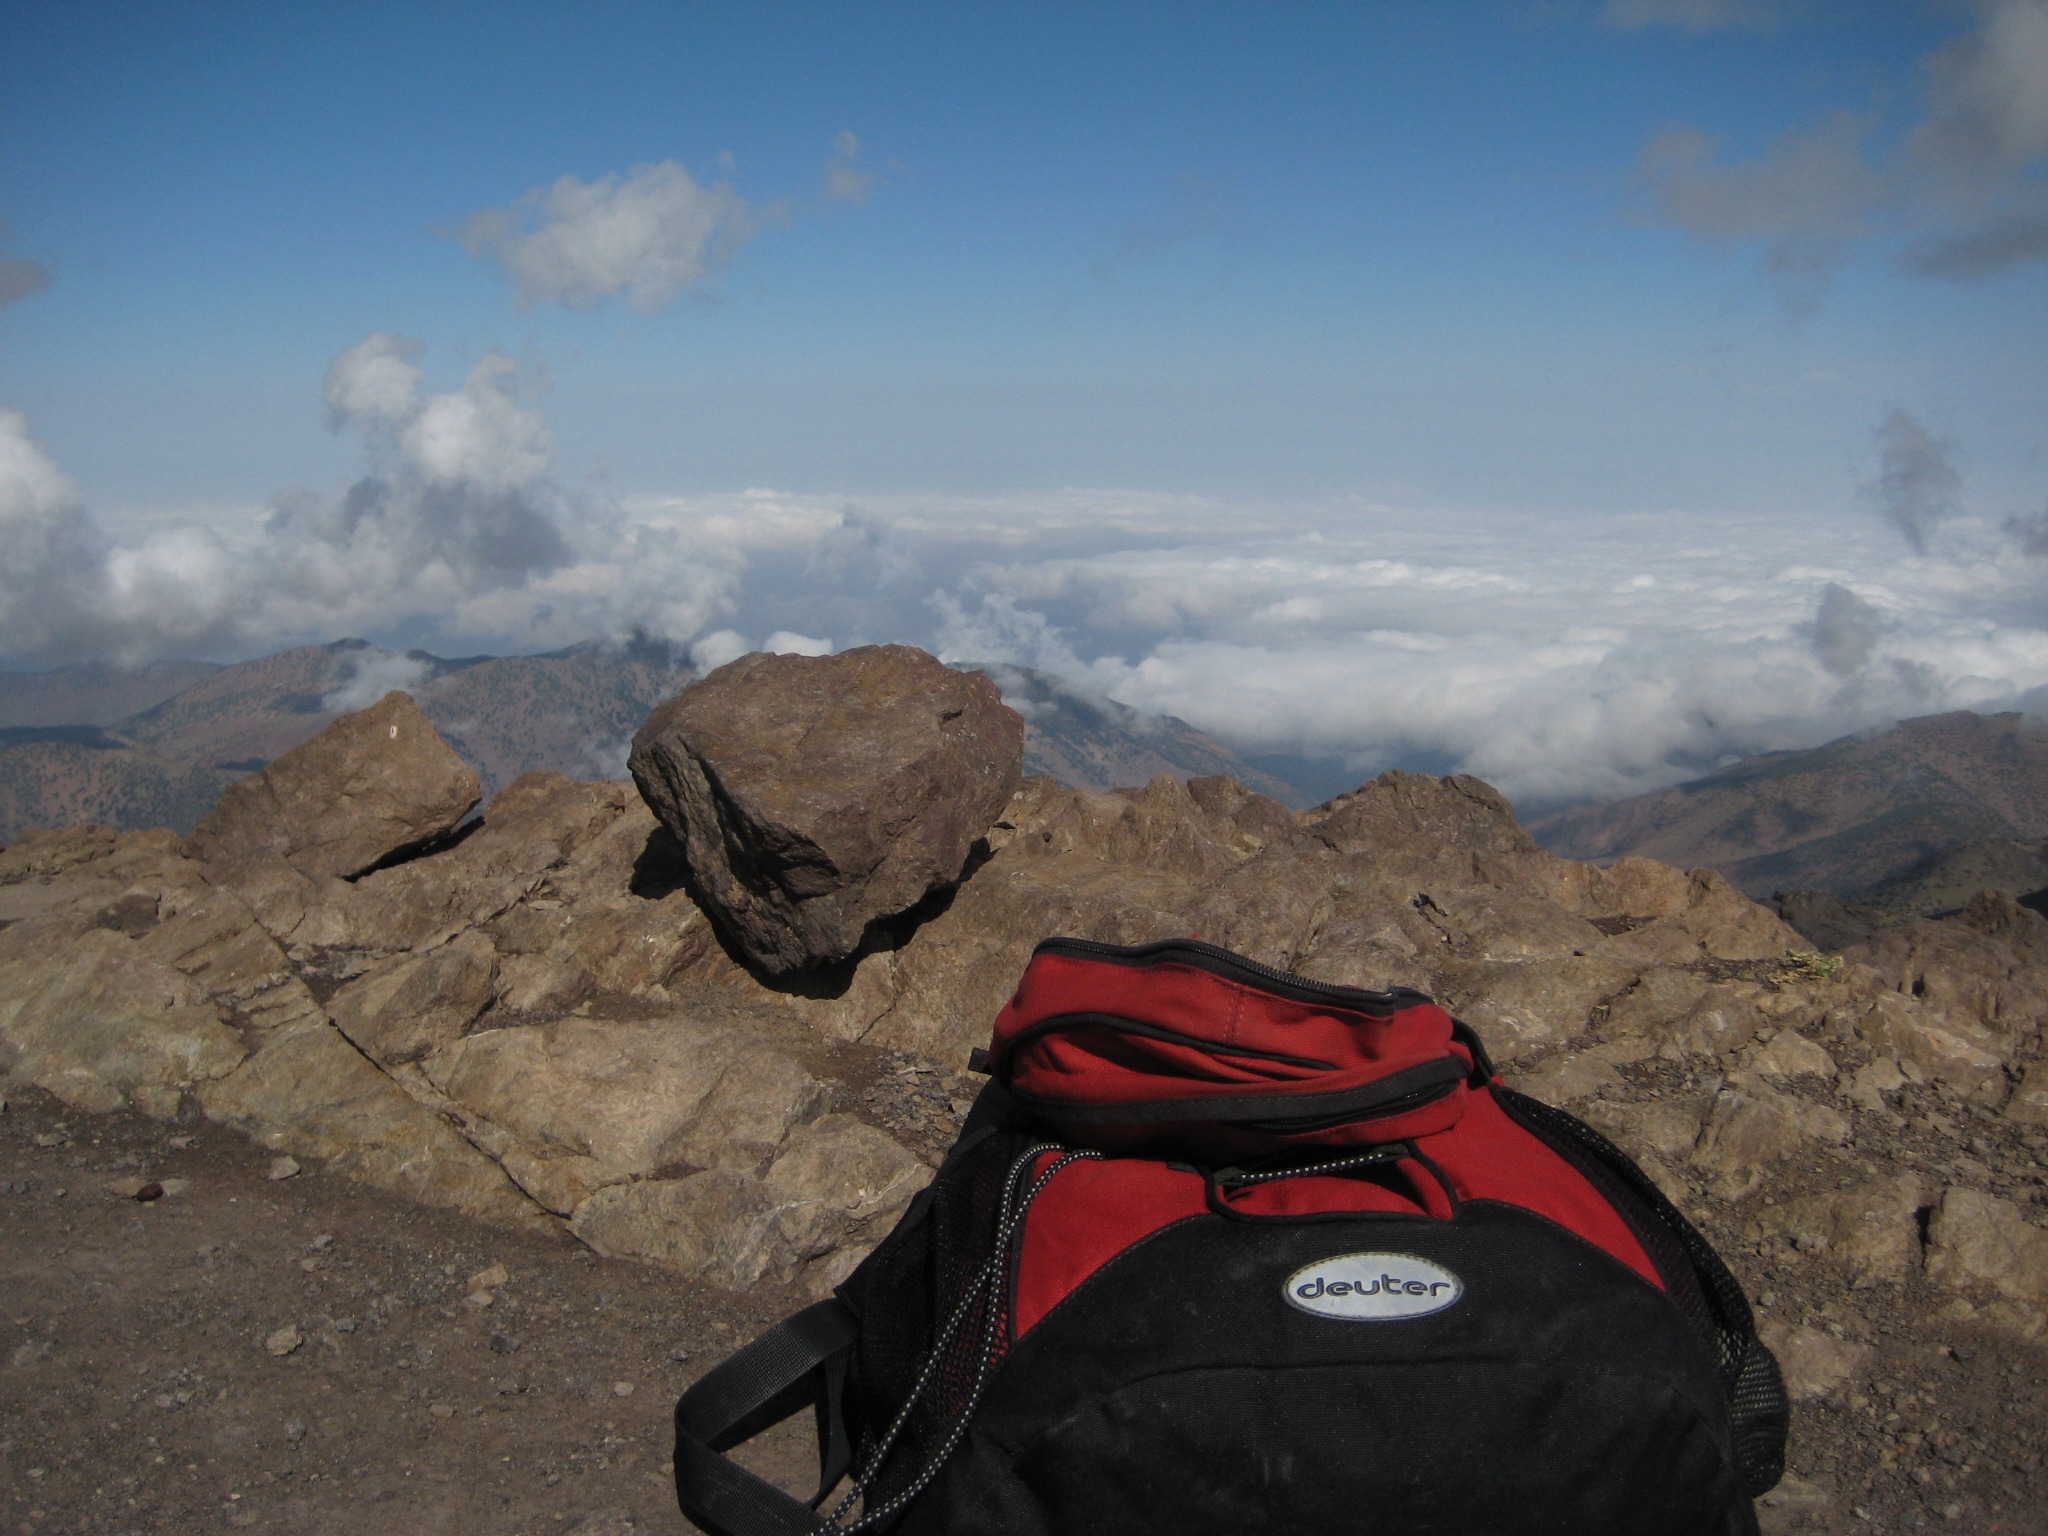
landscape, rock, mountain, adventure, backpack, mountain range, extreme sport, terrain, ridge, summit, mountaineering, mountains, plateau, morocco, landform, atlas mountains, deuter, mountainous landforms